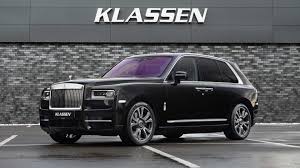
Label: noambulance